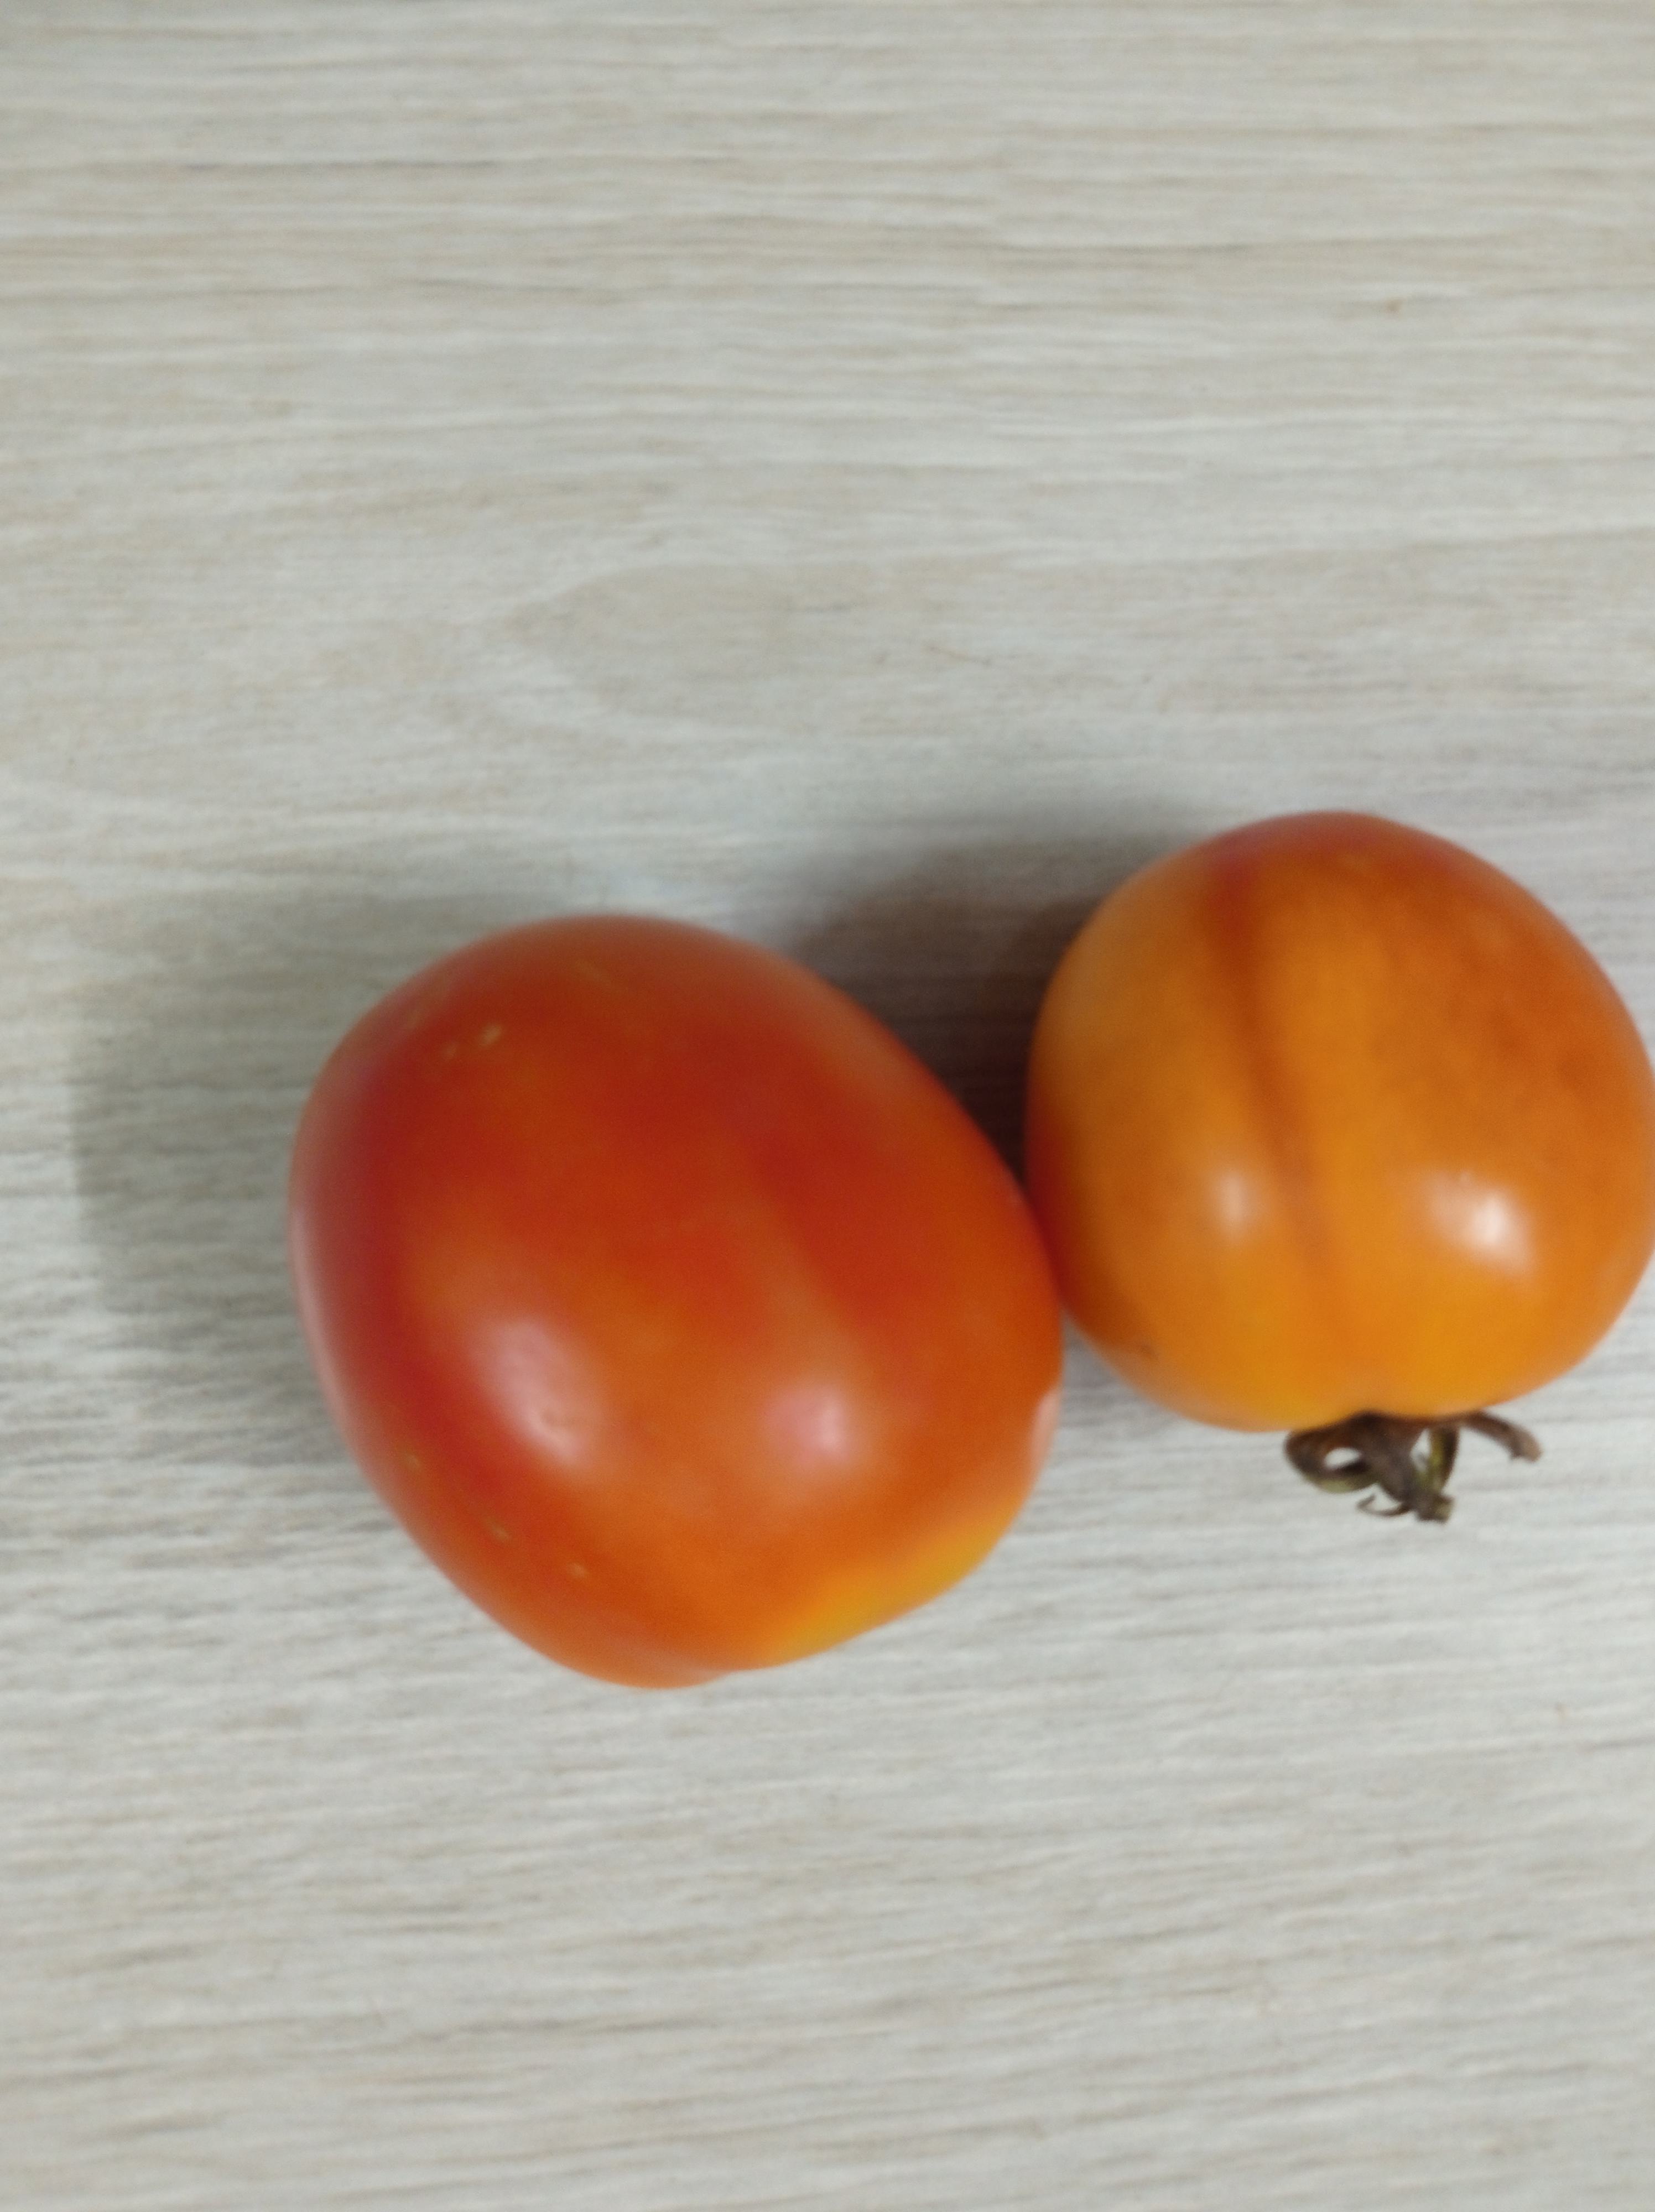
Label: Fresh